John Muir Wilderness

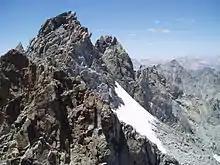
The Palisade Crest, a major rock-climbing area

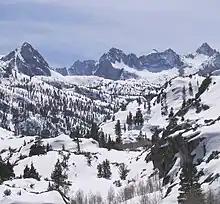
Sabrina Basin in the John Muir Wilderness. Winter conditions linger until June in many years.

The eastern escarpment in the wilderness rises from from base to peak, in . The Sierra crest contains peaks from in elevation, including Mount Whitney, the highest peak in the continental United States. Other notable mountains in the wilderness area include the Palisades and Mount Humphreys. Mount Muir is located 2 miles south of Mount Whitney. Mount Williamson is the second-highest peak in the wilderness, at : it rises in one continuous sweep of granite from the floor of the Owens Valley to a peak just east of the main range.